Michelsberg culture

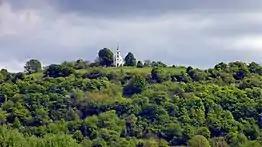
The type site at Michaelsberg (Michelsberg) today

The Michelsberg culture emerges in northeastern France c. 4400 BC. Genetic evidence suggests that it originated through a migration of peoples from the Paris Basin. Its people appear to trace their origins to Mediterranean farmers expanding from the southwest and of the Linear Pottery culture of Central Europe.